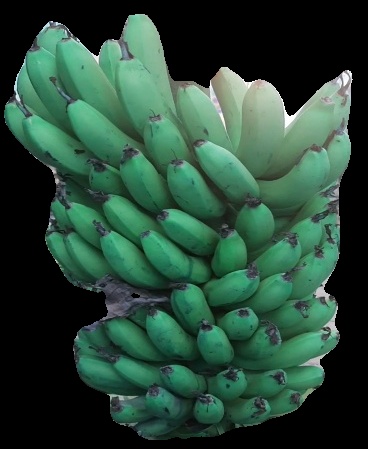
Variety: pachbale
Grade: grade2